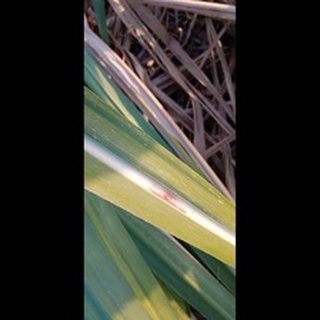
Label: sugarcane_red_rot